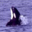
Label: whale